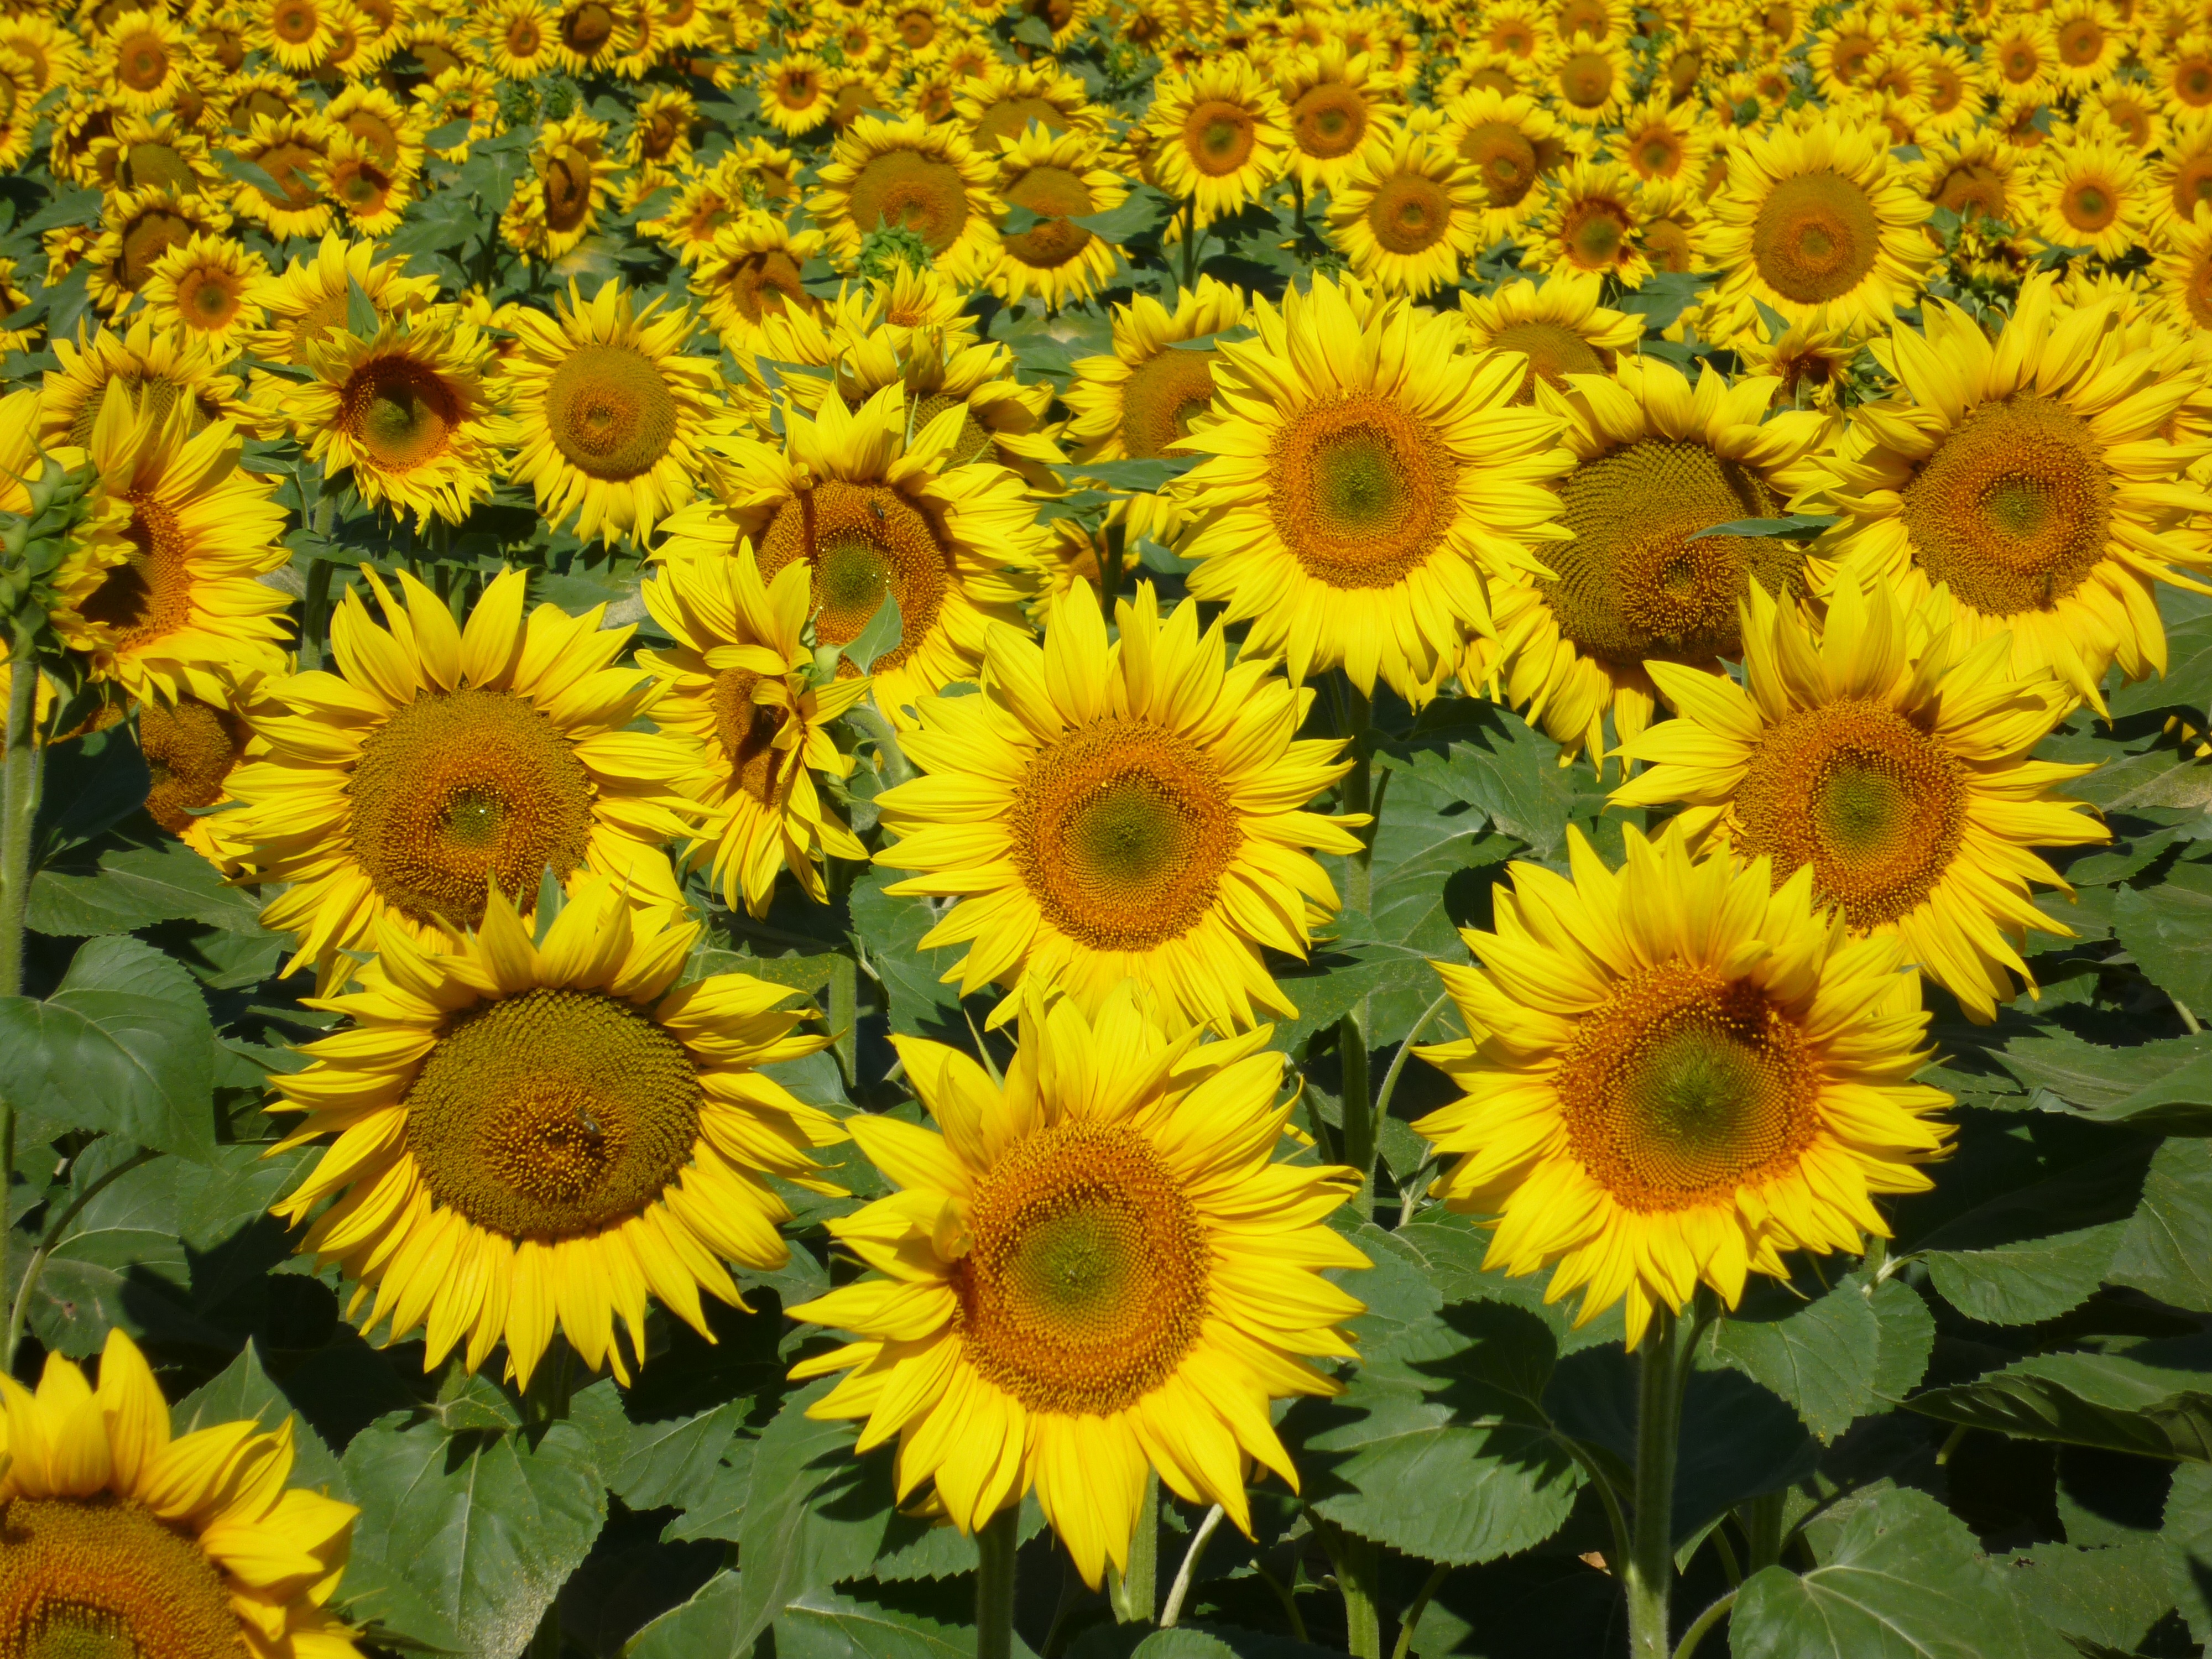
nature, plant, field, flower, summer, yellow, sunflower, sunflowers, flowering plant, daisy family, sunflower seed, annual plant, land plant